Simpson's-in-the-Strand

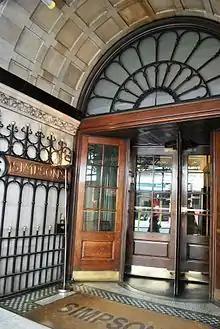
Entrance to Simpson's-in-the-Strand

Simpson's-in-the-Strand is one of London's oldest traditional English restaurants. Situated in the Strand, it is part of the Savoy Buildings, which also contain one of the world's most famous hotels, the Savoy. The restaurant has been "temporarily closed" since March 2020.